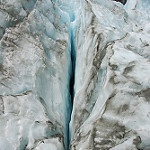
Scene: Outdoor